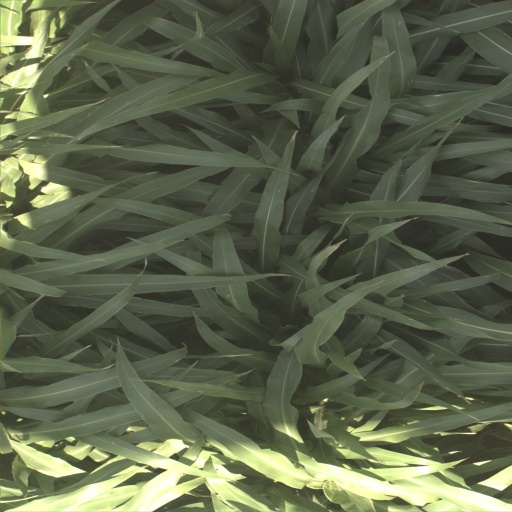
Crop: sorghum